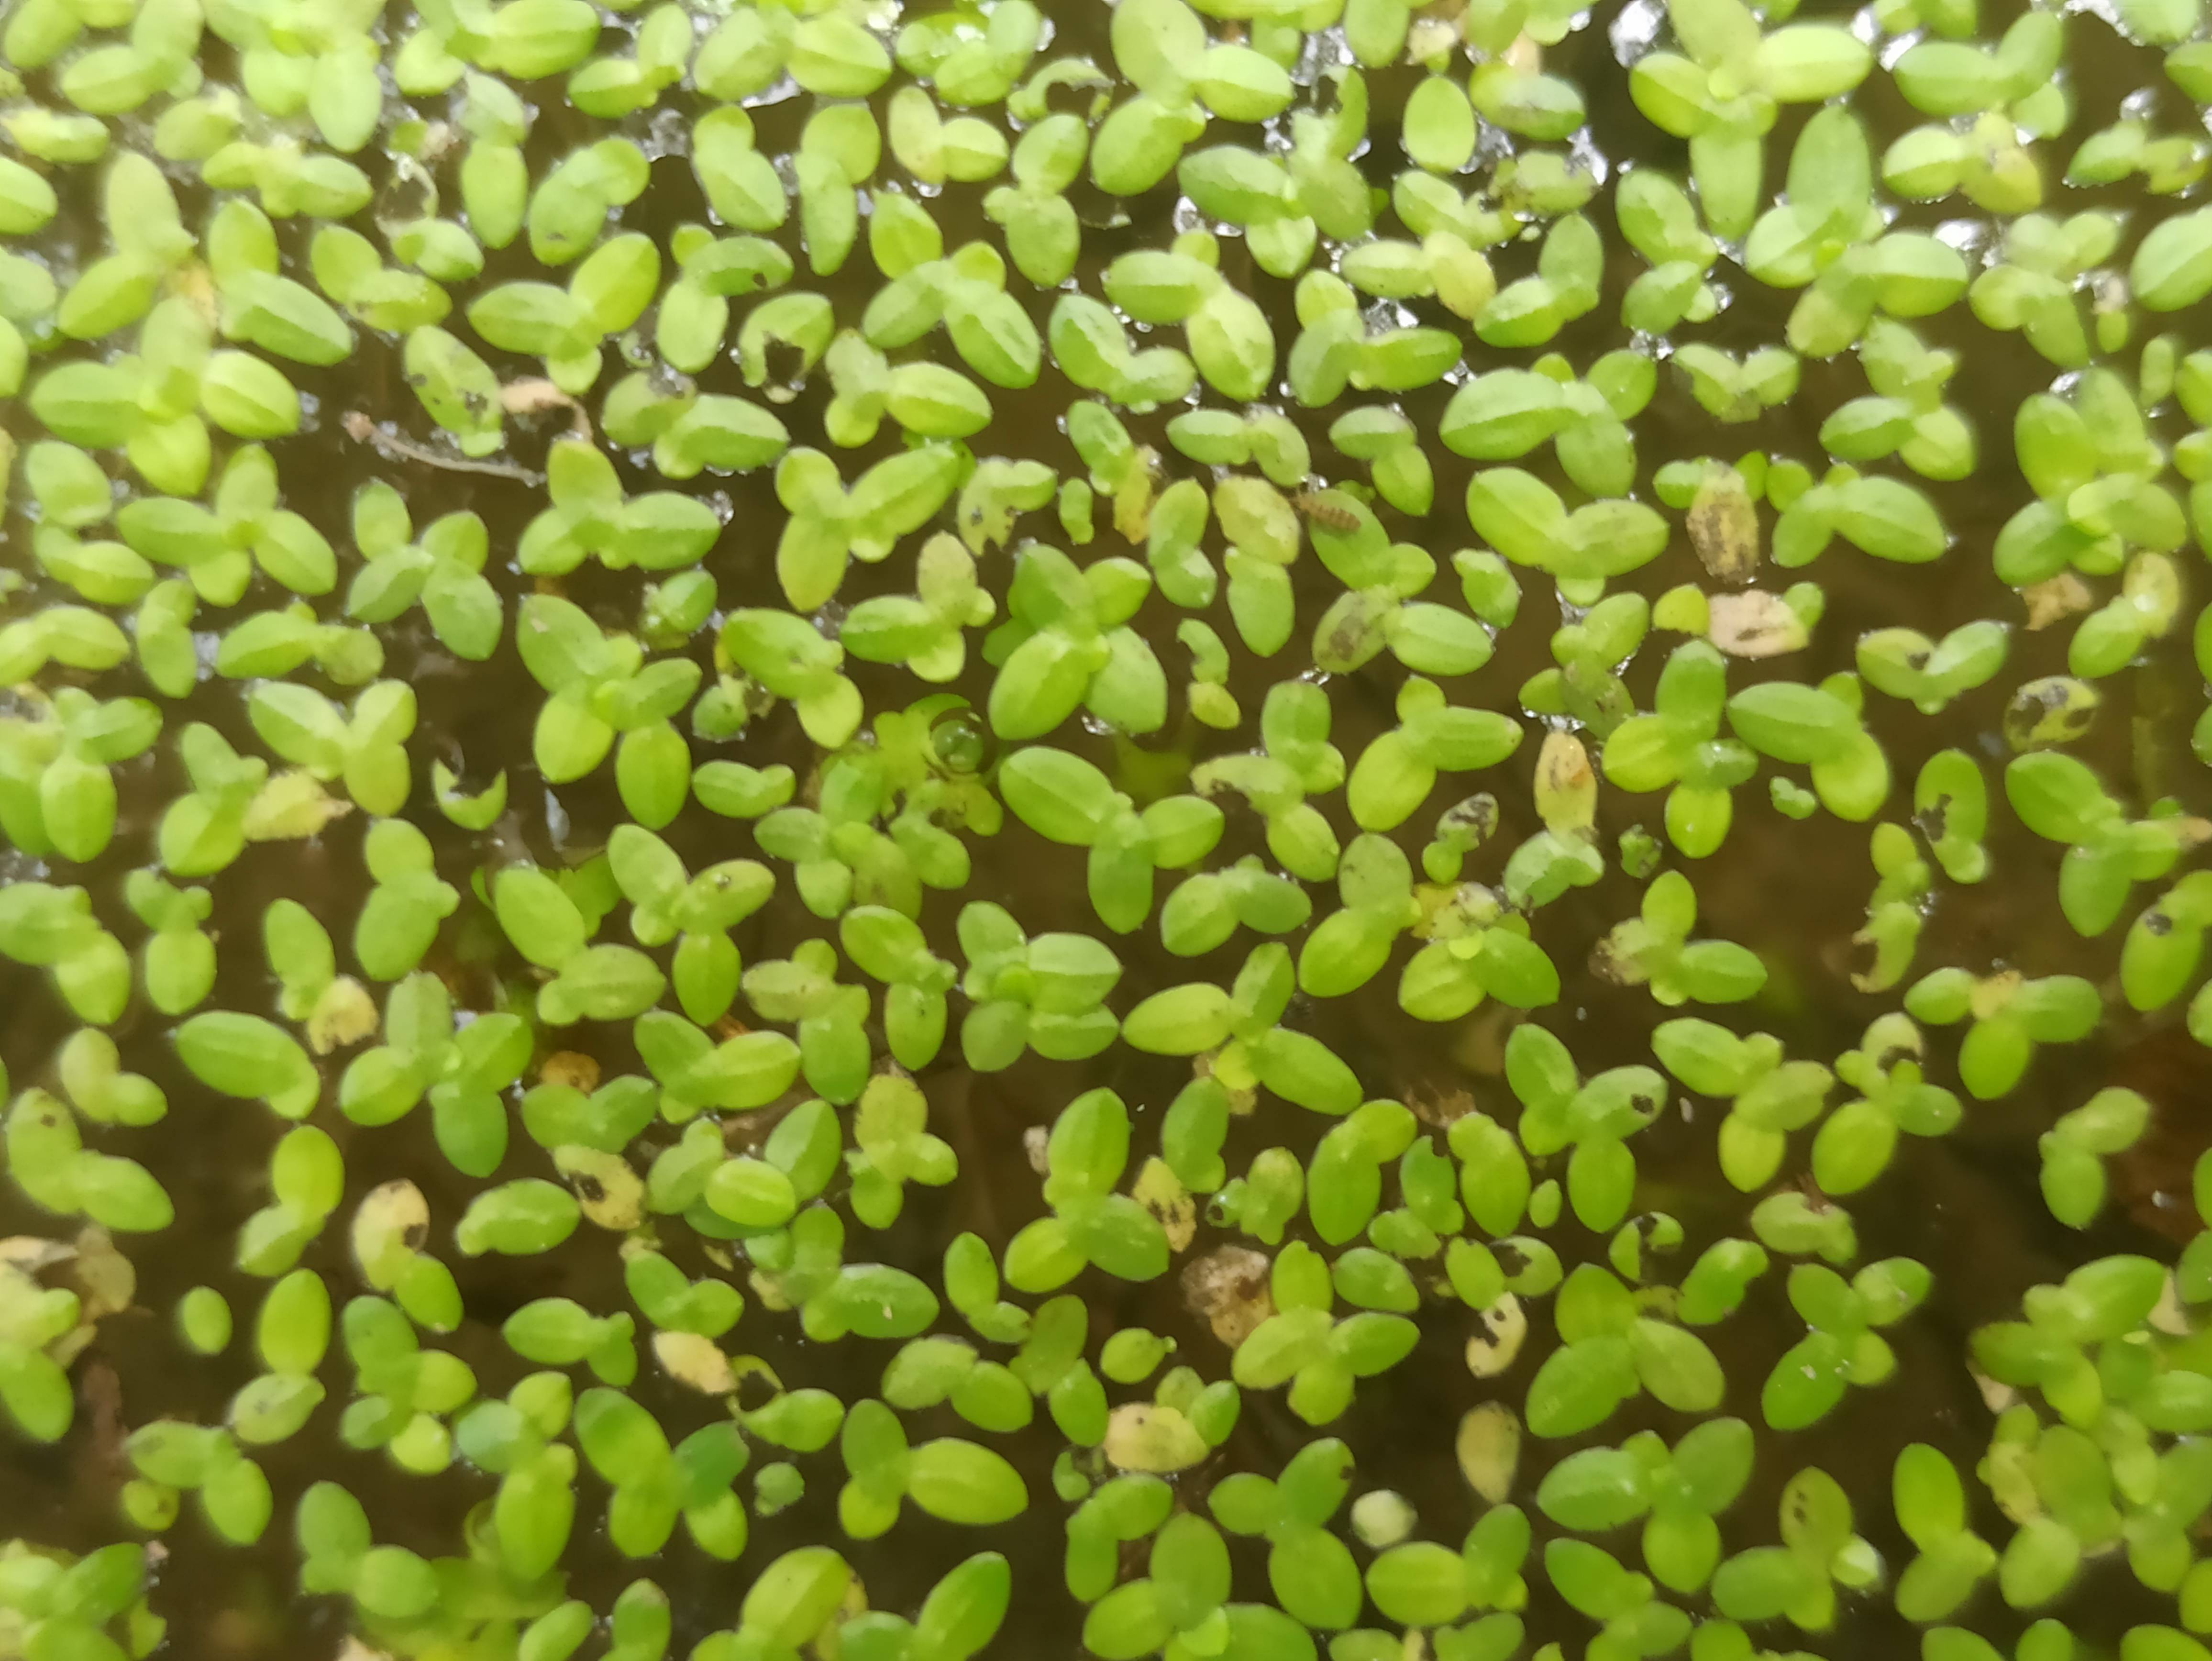
Species: Common Duckweeds (Lemna minor)